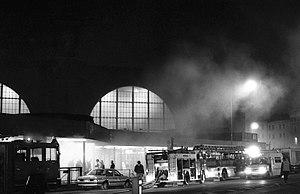
L'incendie du métro de King's Cross à Londres est une catastrophe qui s'est déroulée le 18 novembre 1987 et a fait 31 morts. Cette importante station du Métro de Londres où quatre lignes se croisent à différentes profondeurs donne aussi correspondance avec les gares de King's Cross et Saint-Pancras.